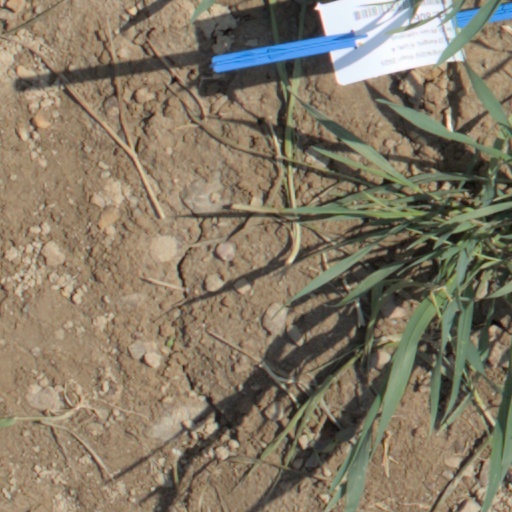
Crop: wheat